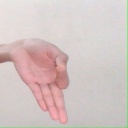
अक्षर: ज्ञ